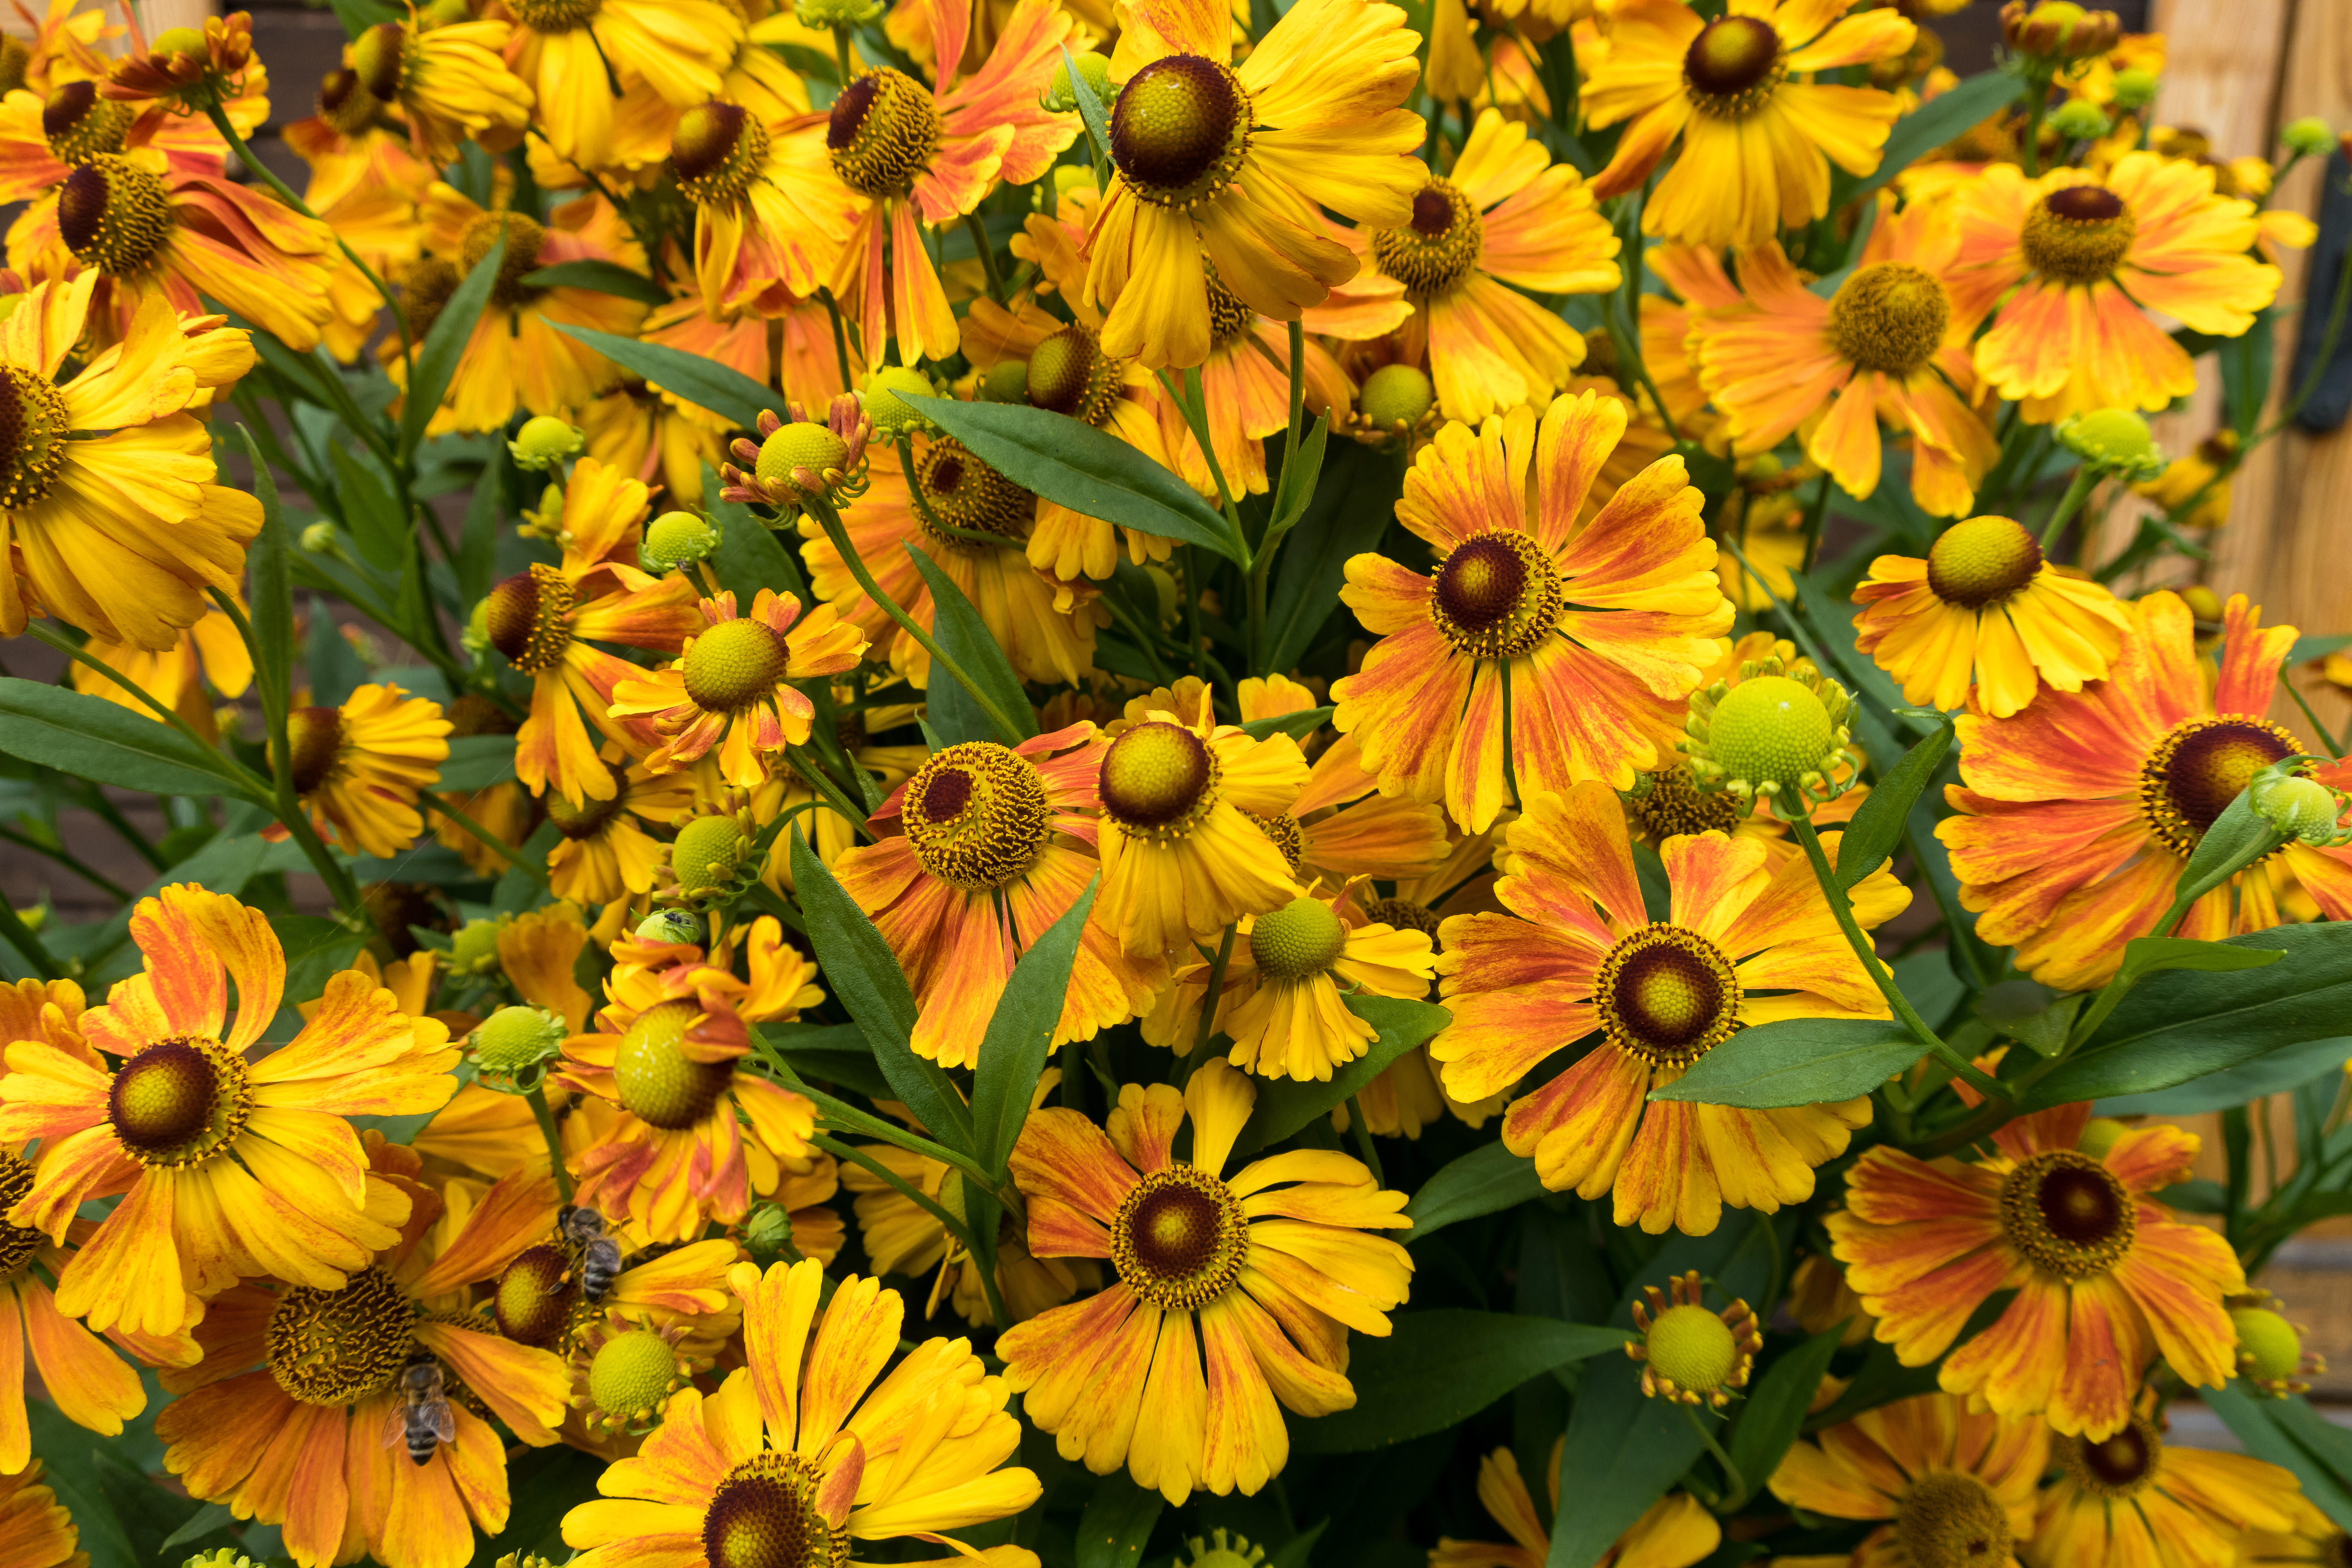
flowers, petals, nature, colorful, flower, flower garden, smell, living, happiness, summer, bloom, plants, garden, village, rural area, petal, yellow, daisy family, pollen, wildflower, annual plant, plant stem, floristry, Pedicel, perennial plant, sunflower, asterales, rudbeckia, herbaceous plant